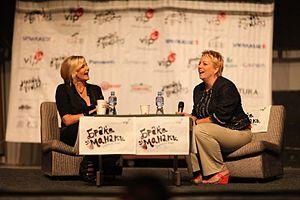
Bitola est une municipalité et une ville du sud-ouest de la Macédoine du Nord. La municipalité comptait 93 585 habitants en 2002 et couvre 422 km². La ville en elle-même comptait alors 74 550 habitants, le reste de la population étant réparti dans les villages alentour.
Le festival des frères Manaki ou officiellement festival international du film des frères Manaki se tient depuis 1979 à Bitola en Macédoine du Nord, généralement au mois d'octobre durant une semaine. Ce festival présente la particularité de récompenser le travail des directeurs de la photographie. Les prix décernés sont les Camera 300.